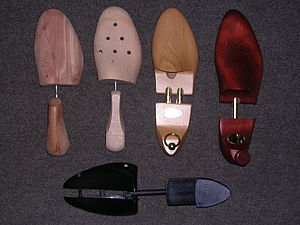
Skoblok
Forskellige udgaver af skoblokke
En skoblok er en genstand tilpasset formen af en fod, som oftest fremstillet i træ, og er beregnet til at sætte i sko, når disse ikke bliver benyttet. Skoblokke er tiltænkt at absorbere fugt og bevare skoens form - frem for alt sko fremstillet af ægte læder - for at undgå revner og dermed forlænge skoens liv. Traditionelt foretrækkes cedertræ som materiale til skoblokke, der anses for velduftende og som absorberer fugt.